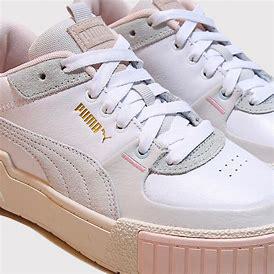
Brand: Puma
Model: Cali Sport